Rock Island Swing Bridge

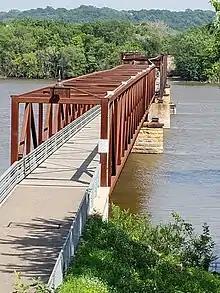
Swing Bridge Park in 2019

The bridge was built in 1895 for the South St. Paul Beltline Railroad by the Pittsburgh Bridge Company. Originally, it connected stockyards in nearby South St. Paul, Minnesota, to the mail rail lines of the Chicago, Burlington, and Quincy, and Milwaukee Road that ran on the east bank of the Mississippi River in Washington County, Minnesota.